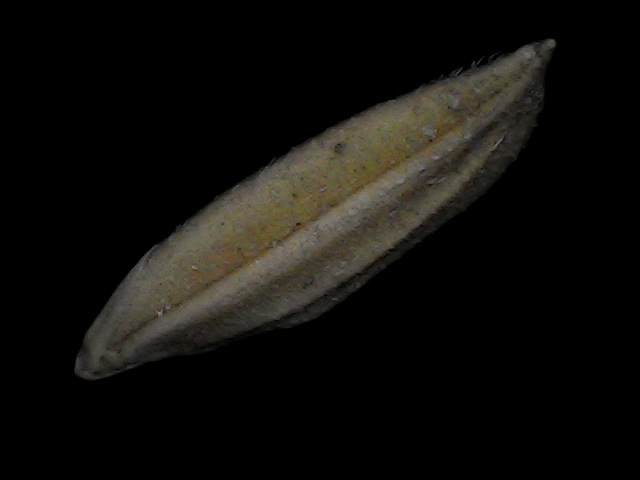
Rice variety: Bd72